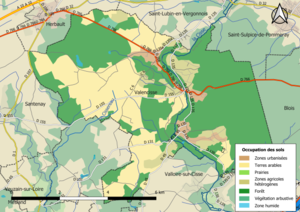
Carte des infrastructures et de l’occupation des sols en 2018 de la commune de fr:Valencisse (France).
Valencisse est une commune nouvelle, située dans le département de Loir-et-Cher en région Centre-Val de Loire, créée le 1ᵉʳ janvier 2016.